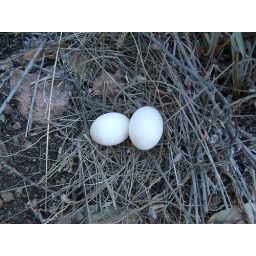
24.5.05, bird eggs on ground near tree 779 (2)